Willamette Falls

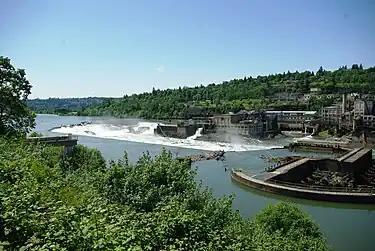
The falls in 2009 from the east with West Linn in the background

Navigating past the falls was not possible until the completion of the Willamette Falls Locks in 1873. During construction of the locks, channels were blasted from the rocks that formerly supported the town of Linn City. Along with the locks, the city of West Linn sits on a portion of the former town site. The locks were sold by the Willamette Falls Canal and Locks Company to the United States Army Corps of Engineers in 1915. They were closed in 2011.